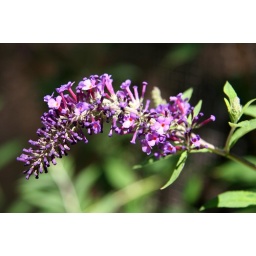
Detail of a butterfly bush flower near the koala exhibit at the Rio Grande Zoo, Albuquerque, N.M.